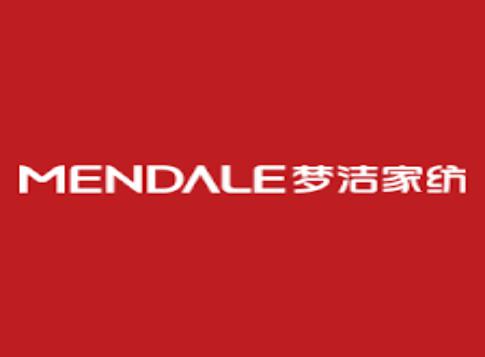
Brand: meng jie-2
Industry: Necessities